Julius Caesar (play)

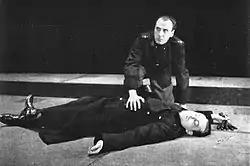
Antony (George Coulouris) kneels over the body of Brutus (Orson Welles) at the conclusion of the Mercury Theatre production of "Caesar" (1937–38)

After ignoring the soothsayer, as well as his wife Calpurnia's own premonitions, Caesar goes to the Senate. The conspirators approach him with a fake petition pleading on behalf of Metellus Cimber's banished brother. As Caesar predictably rejects the petition, Casca and the others suddenly stab him; Brutus is last. At this, Caesar asks "Et tu, Brute?" ("You too, Brutus?"), concluding with "Then fall, Caesar!"